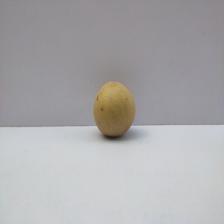
Size: Medium